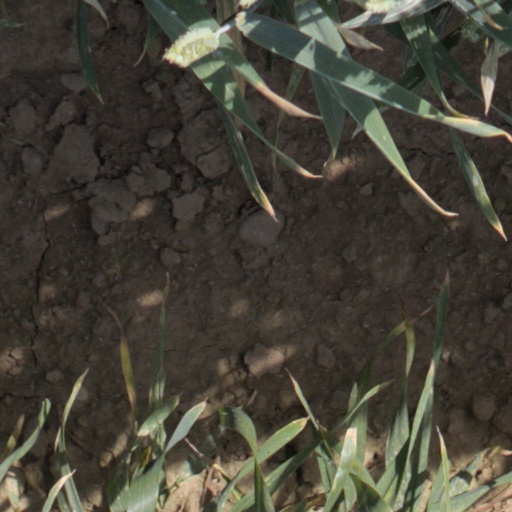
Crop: wheat